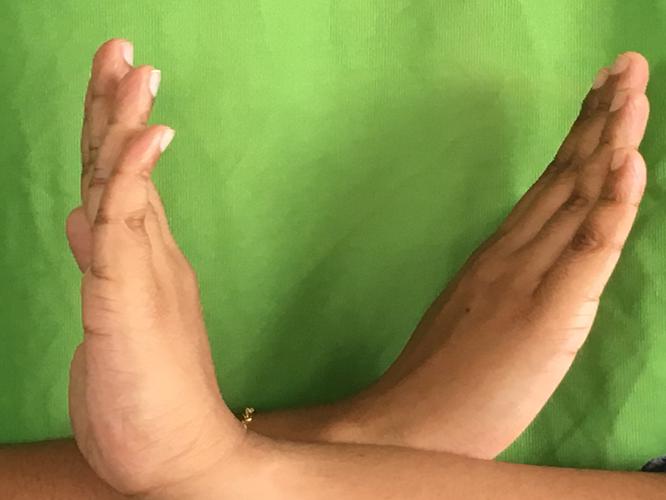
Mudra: Swastikam
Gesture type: double_hand